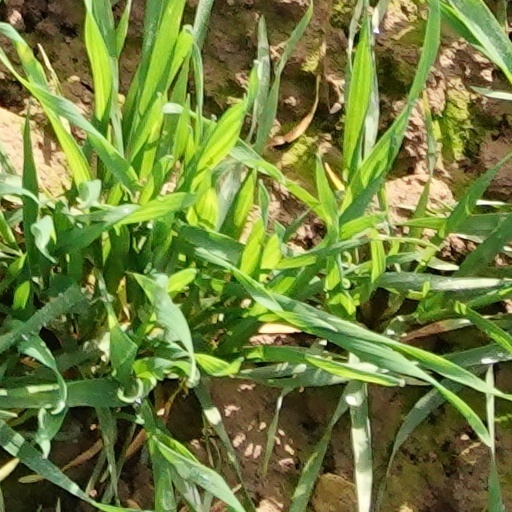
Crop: wheat